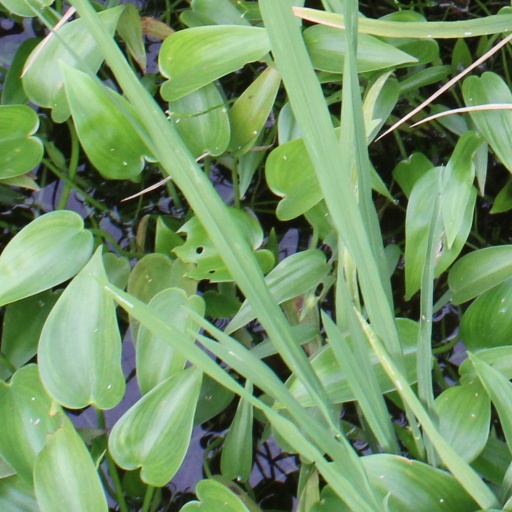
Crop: rice